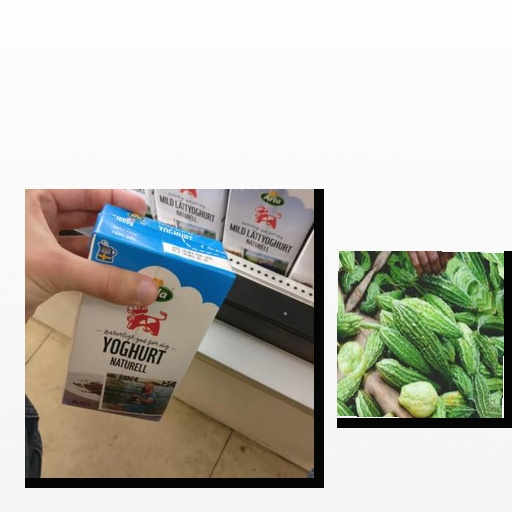
Food items: yoghurt, bitter_gourd